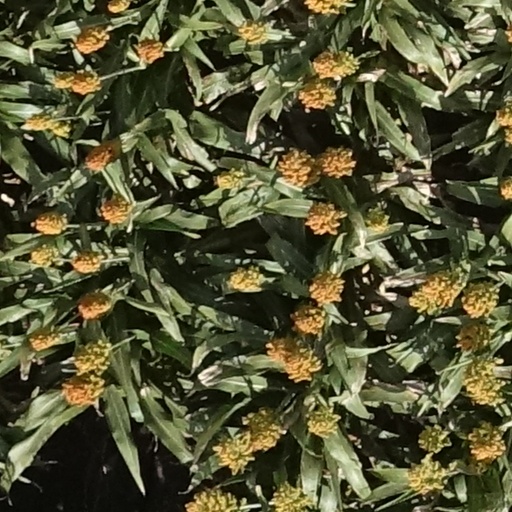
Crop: sorghum